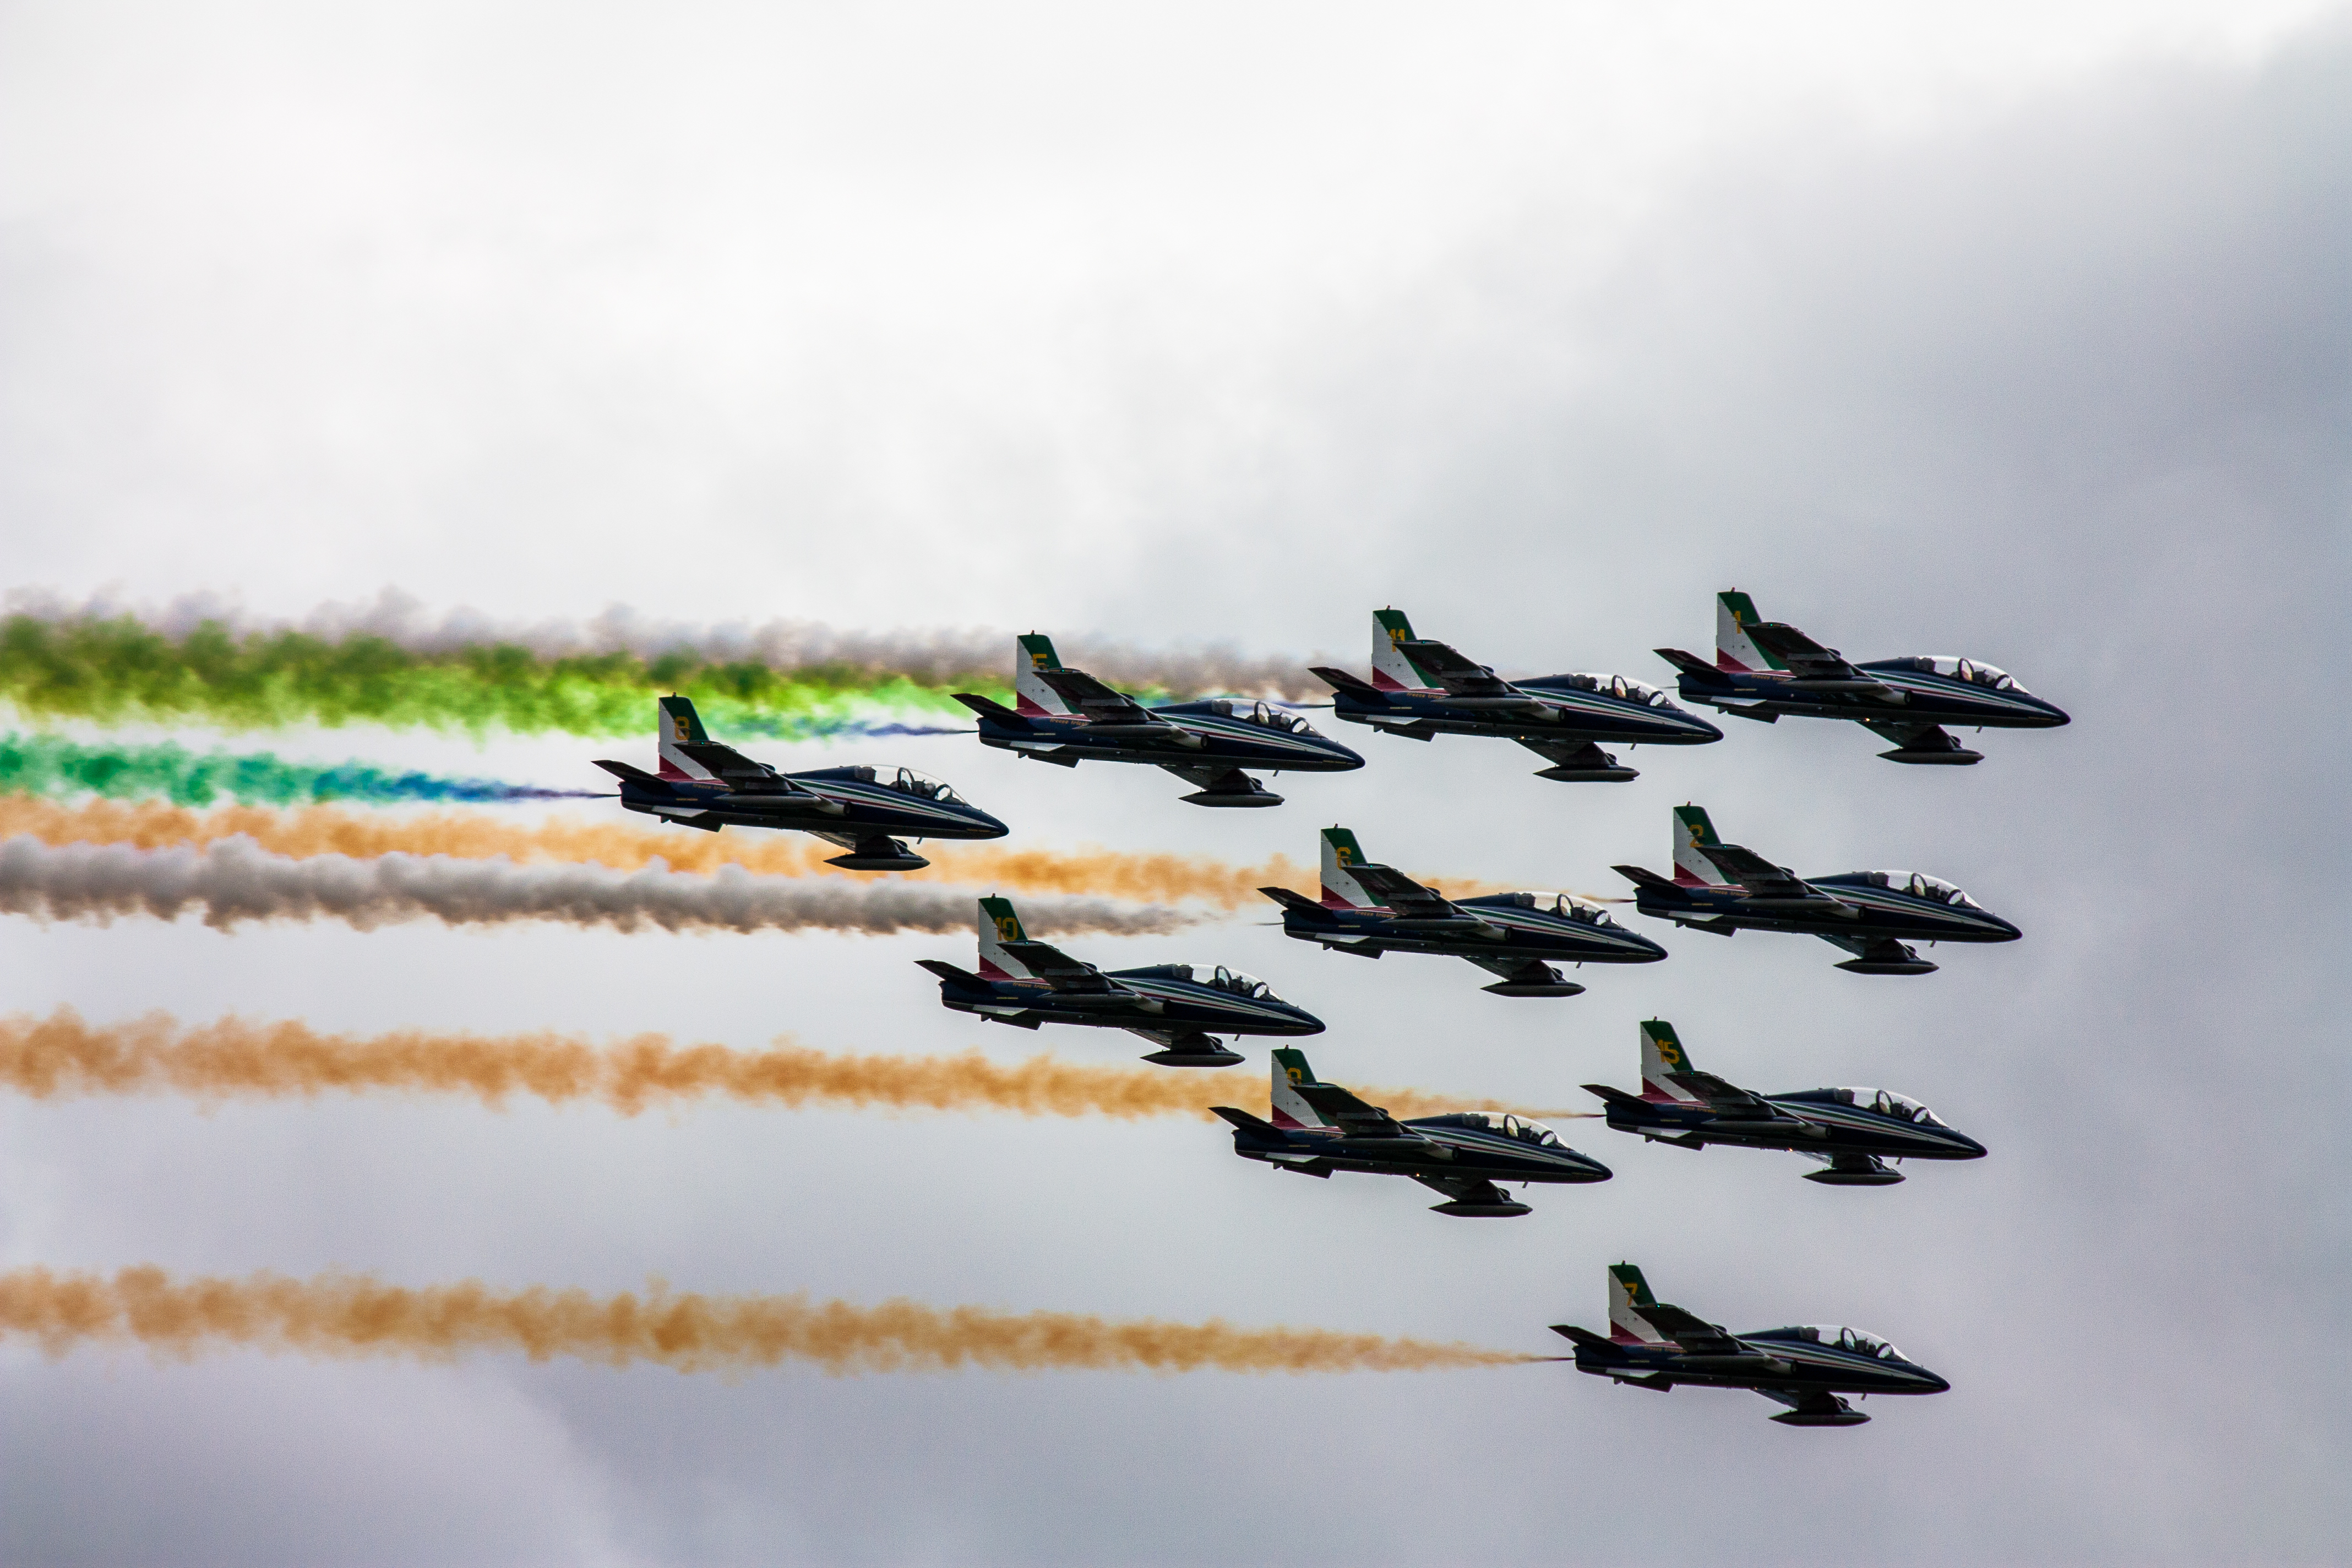
wing, cloud, sky, airplane, plane, aircraft, jet, reflection, vehicle, aviation, flight, speed, air show, air force, fighter aircraft, military aircraft, atmosphere of earth